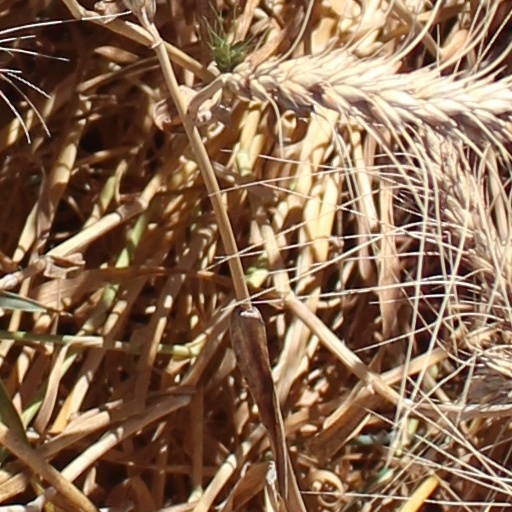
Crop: wheat